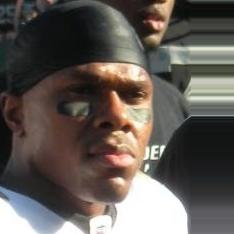
Age: 32